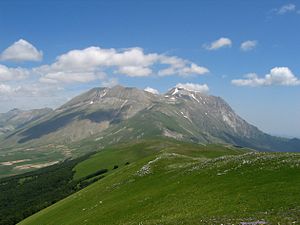
Monte Vettore
Monte Vettore set fra Monte Macchialto
Monte Vettore er med en højde på 2.476 moh. det højeste bjerg i den italienske Nationalpark Monti Sibillini.